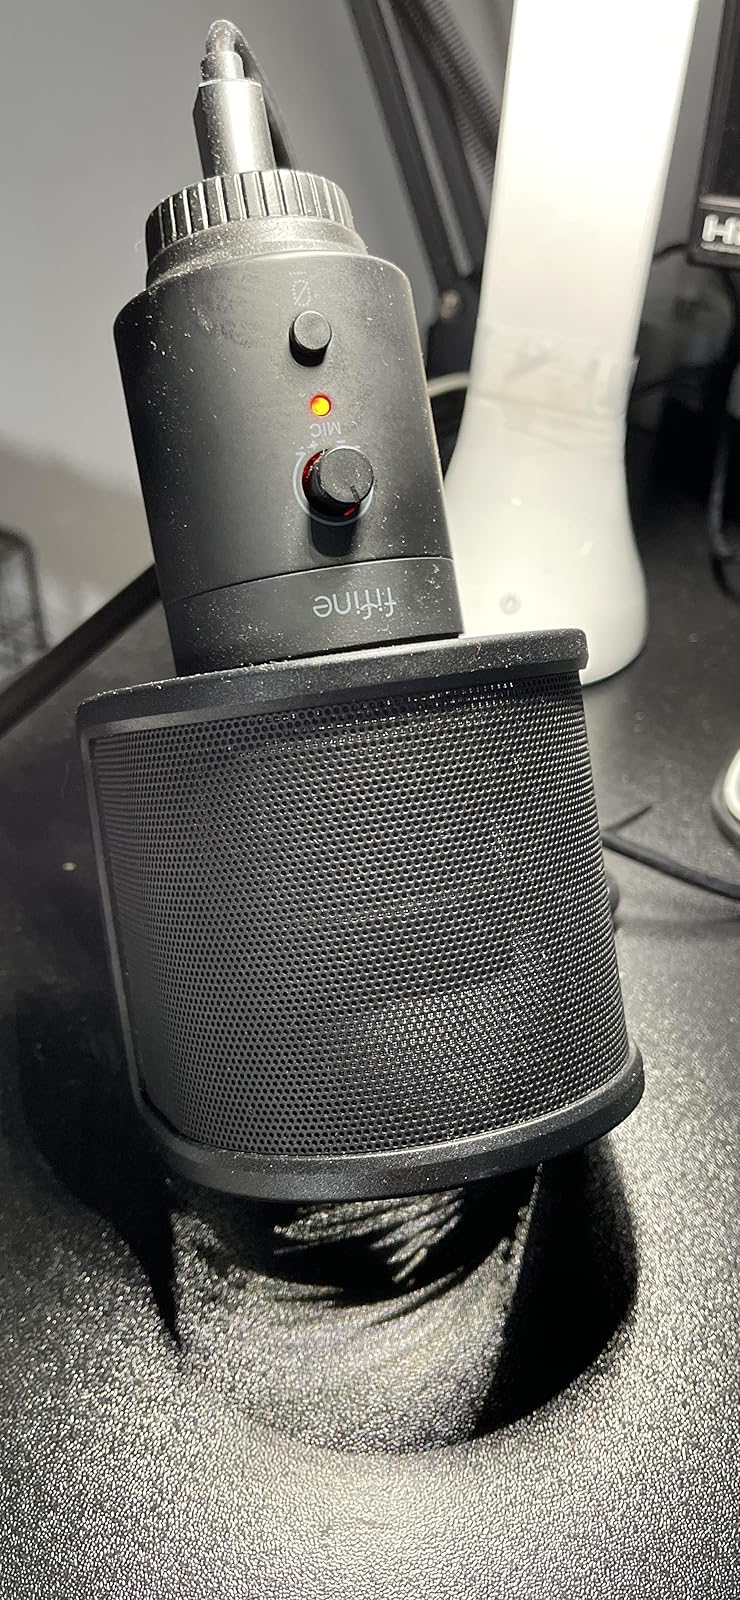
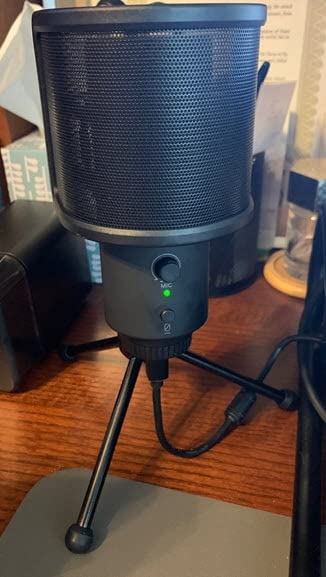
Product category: microphone
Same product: yes